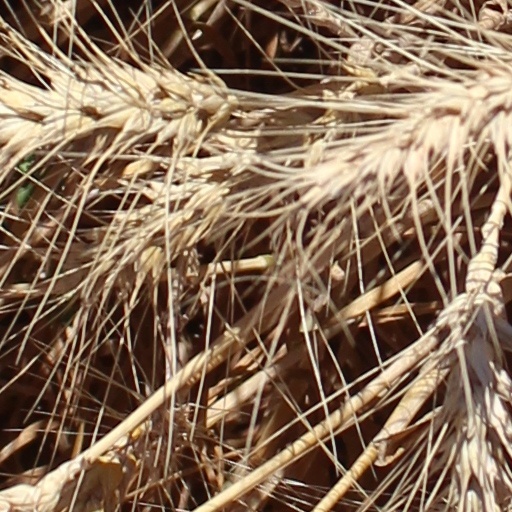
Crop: wheat